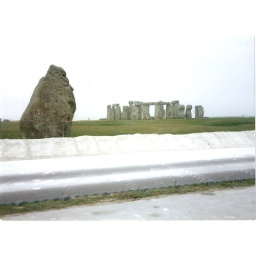
This photograph, taken in 1995 shows the proximity of the fence and road to the site.